Rwanda Marburg virus disease outbreak

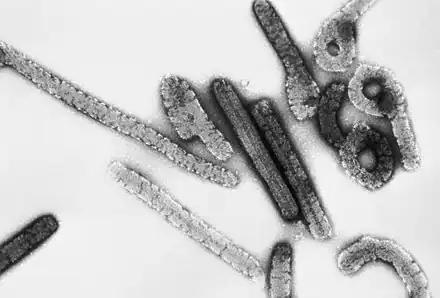
Transmission electron micrograph of Marburg virus

The first-ever outbreak of Marburg virus disease (MVD) in Rwanda was reported to the World Health Organization (WHO) on 28 September 2024. The outbreak is one of the biggest Marburg outbreaks ever documented.